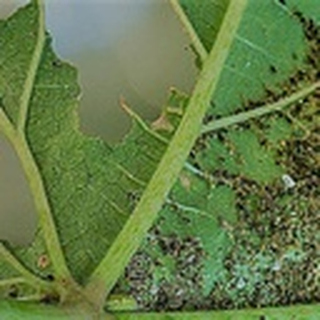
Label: cotton_aphids